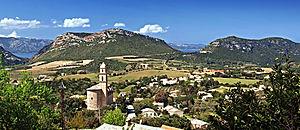
Patrimonio est une commune française située dans la circonscription départementale de la Haute-Corse et le territoire de la collectivité de Corse. Elle appartient à l'ancienne piève de Patrimonio dont elle était le chef-lieu, dans le Nebbio.